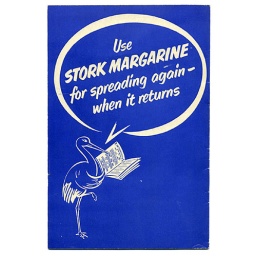
Paperback booklet published by the Stork Margarine Cookery Service in March 1952. 16 pages with black and white photos.